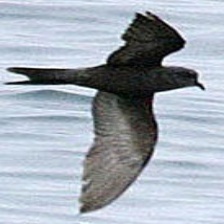
Species: ASHY STORM PETREL
Scientific name: OCEANODROMA HOMOCHROA